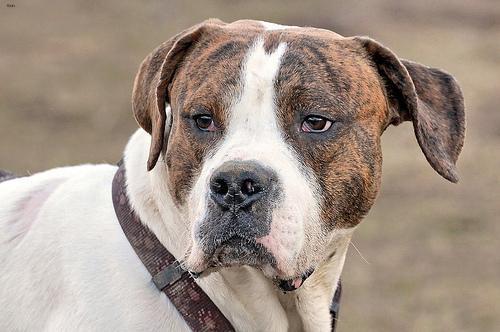
american bulldog